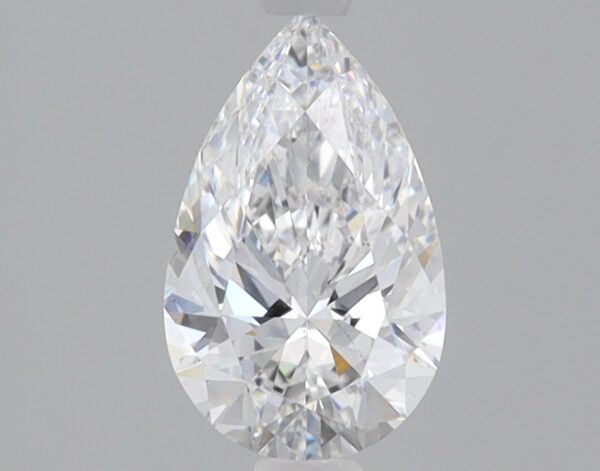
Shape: pear
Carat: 0.87
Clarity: VS2
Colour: D
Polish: EX
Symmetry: EX
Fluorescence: NONE
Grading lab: IGI
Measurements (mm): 8.52 x 5.3 x 3.29